Robert and Bertram (1928 film)

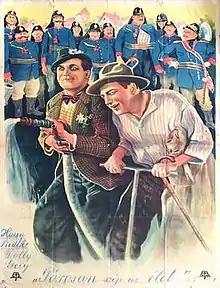
Hungarian poster

Robert and Bertram is a 1928 German silent comedy film directed by Rudolf Walther-Fein and starring Harry Liedtke, Fritz Kampers and Elizza La Porta. The film was shot at the Staaken Studios in Berlin with sets designed by the art directors Botho Höfer and Hans Minzloff. It is based on the 1856 Gustav Räder play "Robert and Bertram" about the adventures of two wandering vagrants.